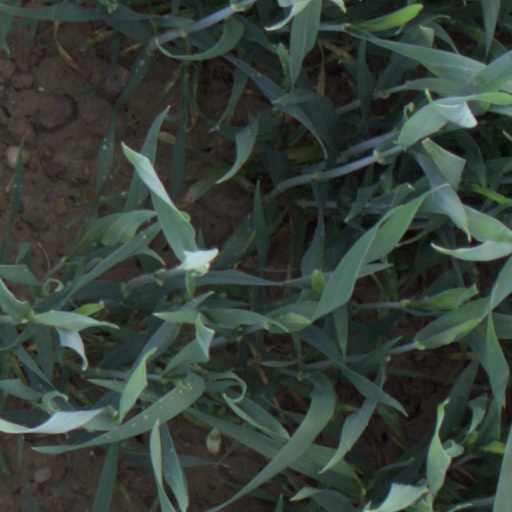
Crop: wheat